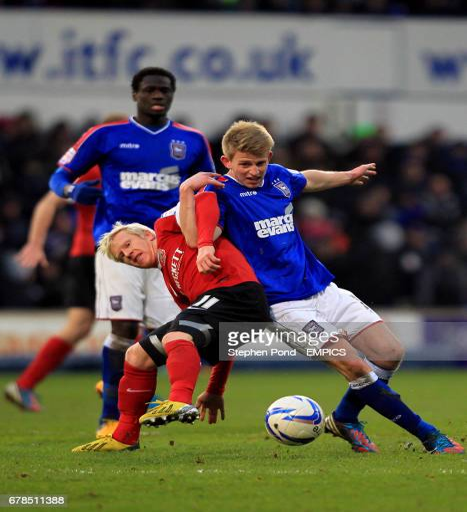
football player and battle for the ball